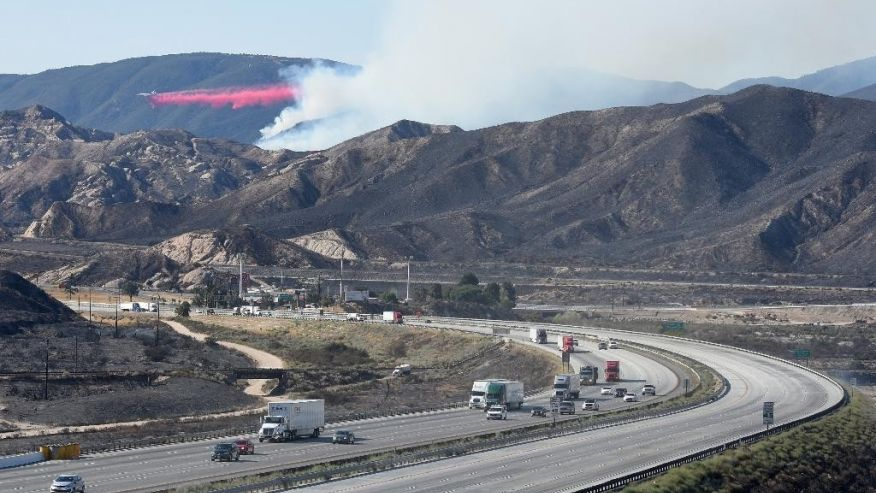
Fire: no
Smoke: yes